Kornhill

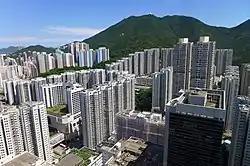
Kornhill apartment buildings.

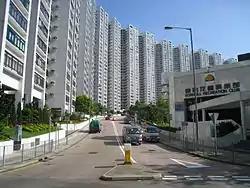
Kornhill apartment buildings.

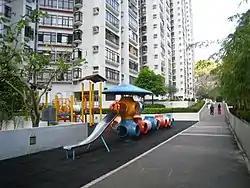
Children's playground

Kornhill and Kornhill Gardens are apartment buildings on the northern slope of Mount Parker, in Quarry Bay, Hong Kong Island, Hong Kong. Kornhill is a private housing estate and Kornhill Gardens is a Private Sector Participation Scheme estate. The total population is approximately 30,000.